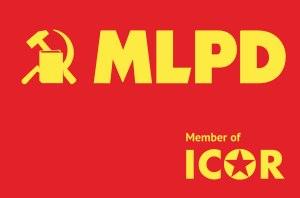
Le terme d’anti-révisionnisme peut désigner, au sens large, toute forme d'opposition à un révisionnisme déterminé, la signification du mot pouvant changer en fonction des nombreux sens que peut prendre celui de révisionnisme. L'expression « anti-révisionniste » apparaît ainsi en France pour désigner les personnes opposées à la révision du procès Dreyfus. Dans le cadre de l'histoire du socialisme et du marxisme, le terme « anti-révisionniste » désigne, à la fin du XIXᵉ siècle, les opposants à la révision de la doctrine marxiste prônée par Eduard Bernstein au moment de la querelle réformiste.